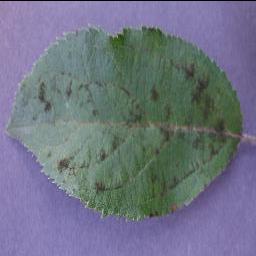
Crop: apple
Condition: scab